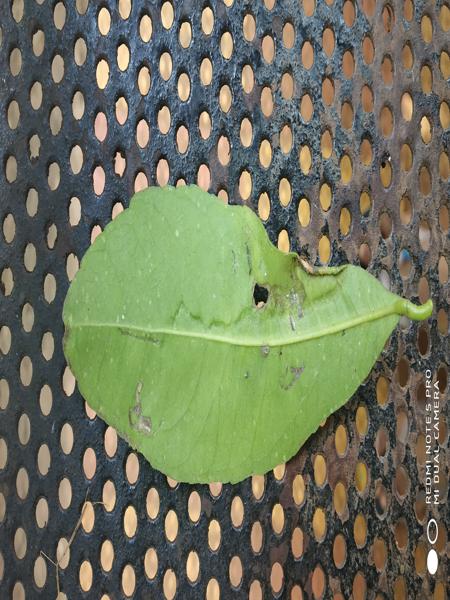
Plant: Citron lime (herelikai)